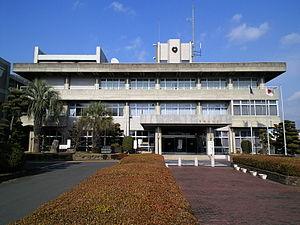
Miyake est un bourg du district de Shiki, dans la préfecture de Nara au Japon.